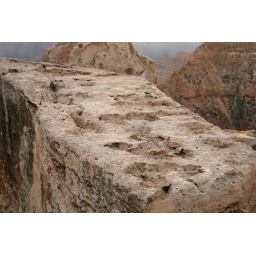
reminds me of this bridge in St Petersburg, where tourists throw money at a post semi submerged in the water